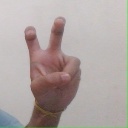
अक्षर: ई